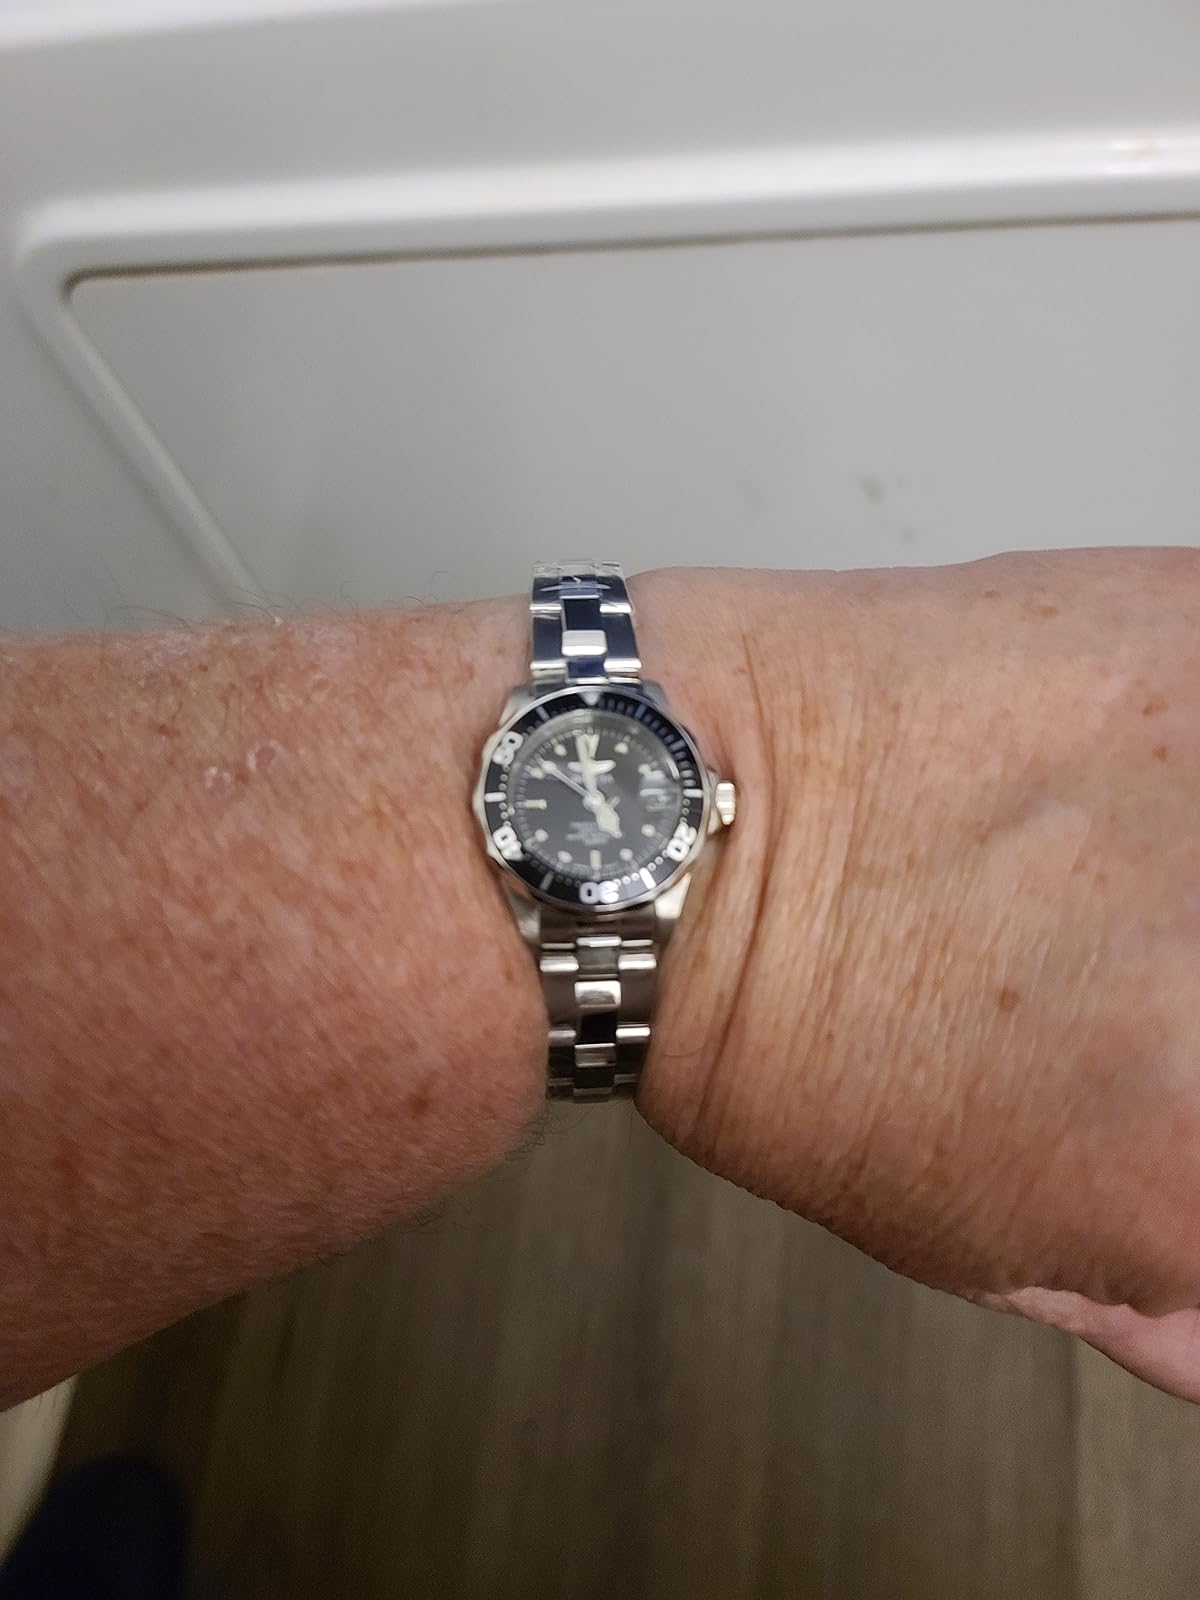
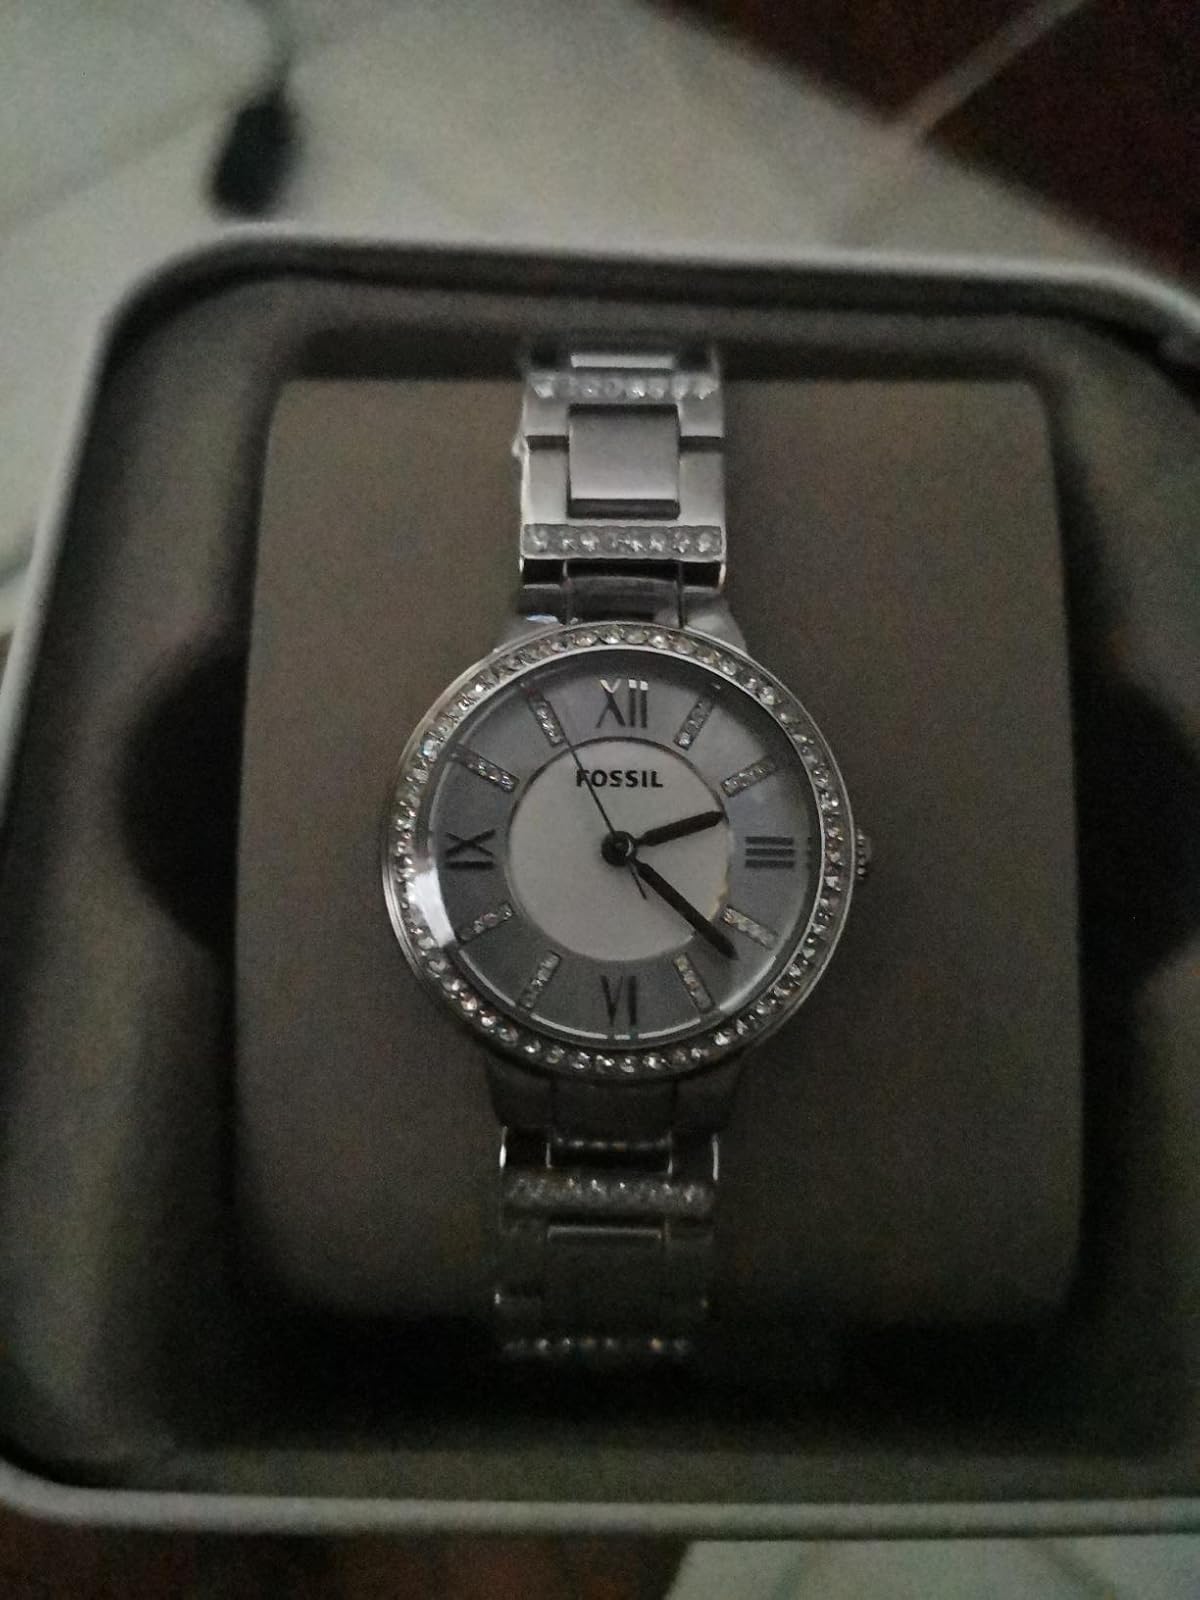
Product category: accessories_watch
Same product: no